Impact event

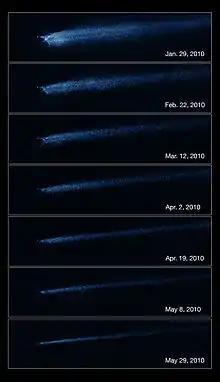
Hubble's Wide Field Camera 3 clearly shows the slow evolution of the debris coming from asteroid P/2010 A2, assumed to be due to a collision with a smaller asteroid.

In the late 20th and early 21st century scientists put in place measures to detect Near Earth objects, and predict the dates and times of asteroids impacting Earth, along with the locations at which they will impact. The International Astronomical Union Minor Planet Center (MPC) is the global clearing house for information on asteroid orbits. NASA's Sentry System continually scans the MPC catalog of known asteroids, analyzing their orbits for any possible future impacts. Currently none are predicted (the single highest probability impact currently listed is ~7 m asteroid , which is due to pass earth in September 2095 with only a 5% predicted chance of impacting).